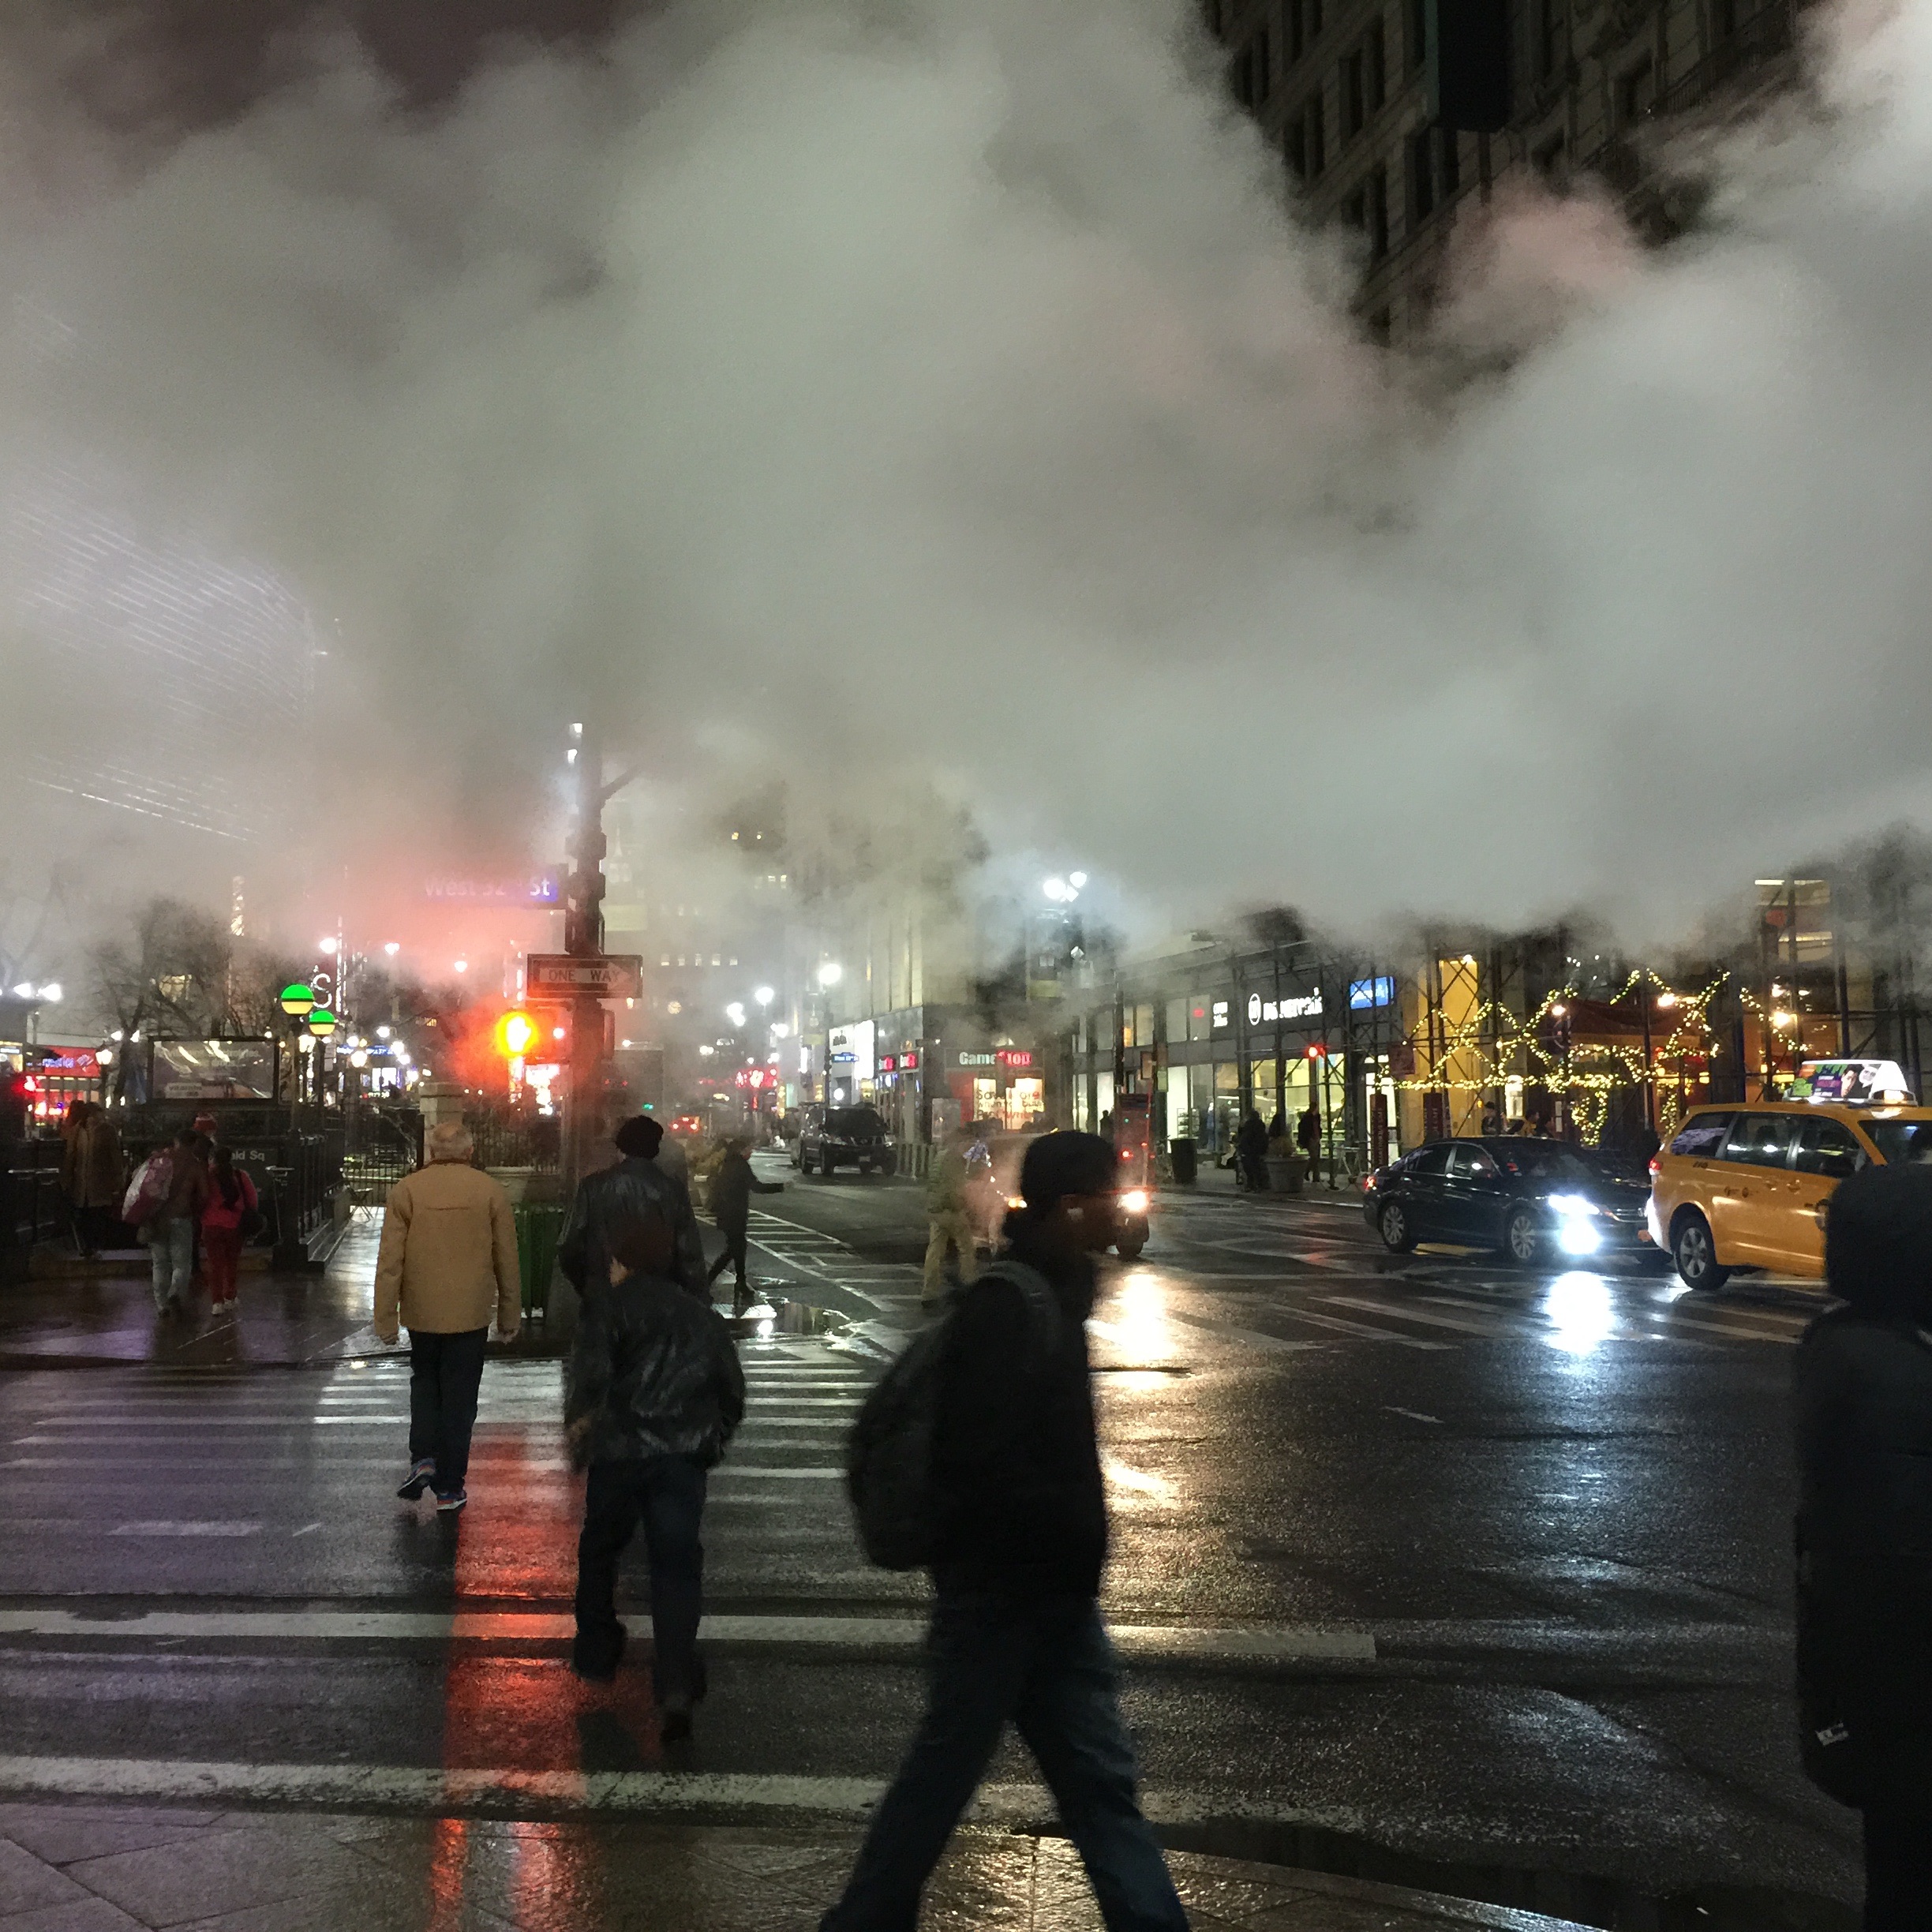
evening, weather, fire